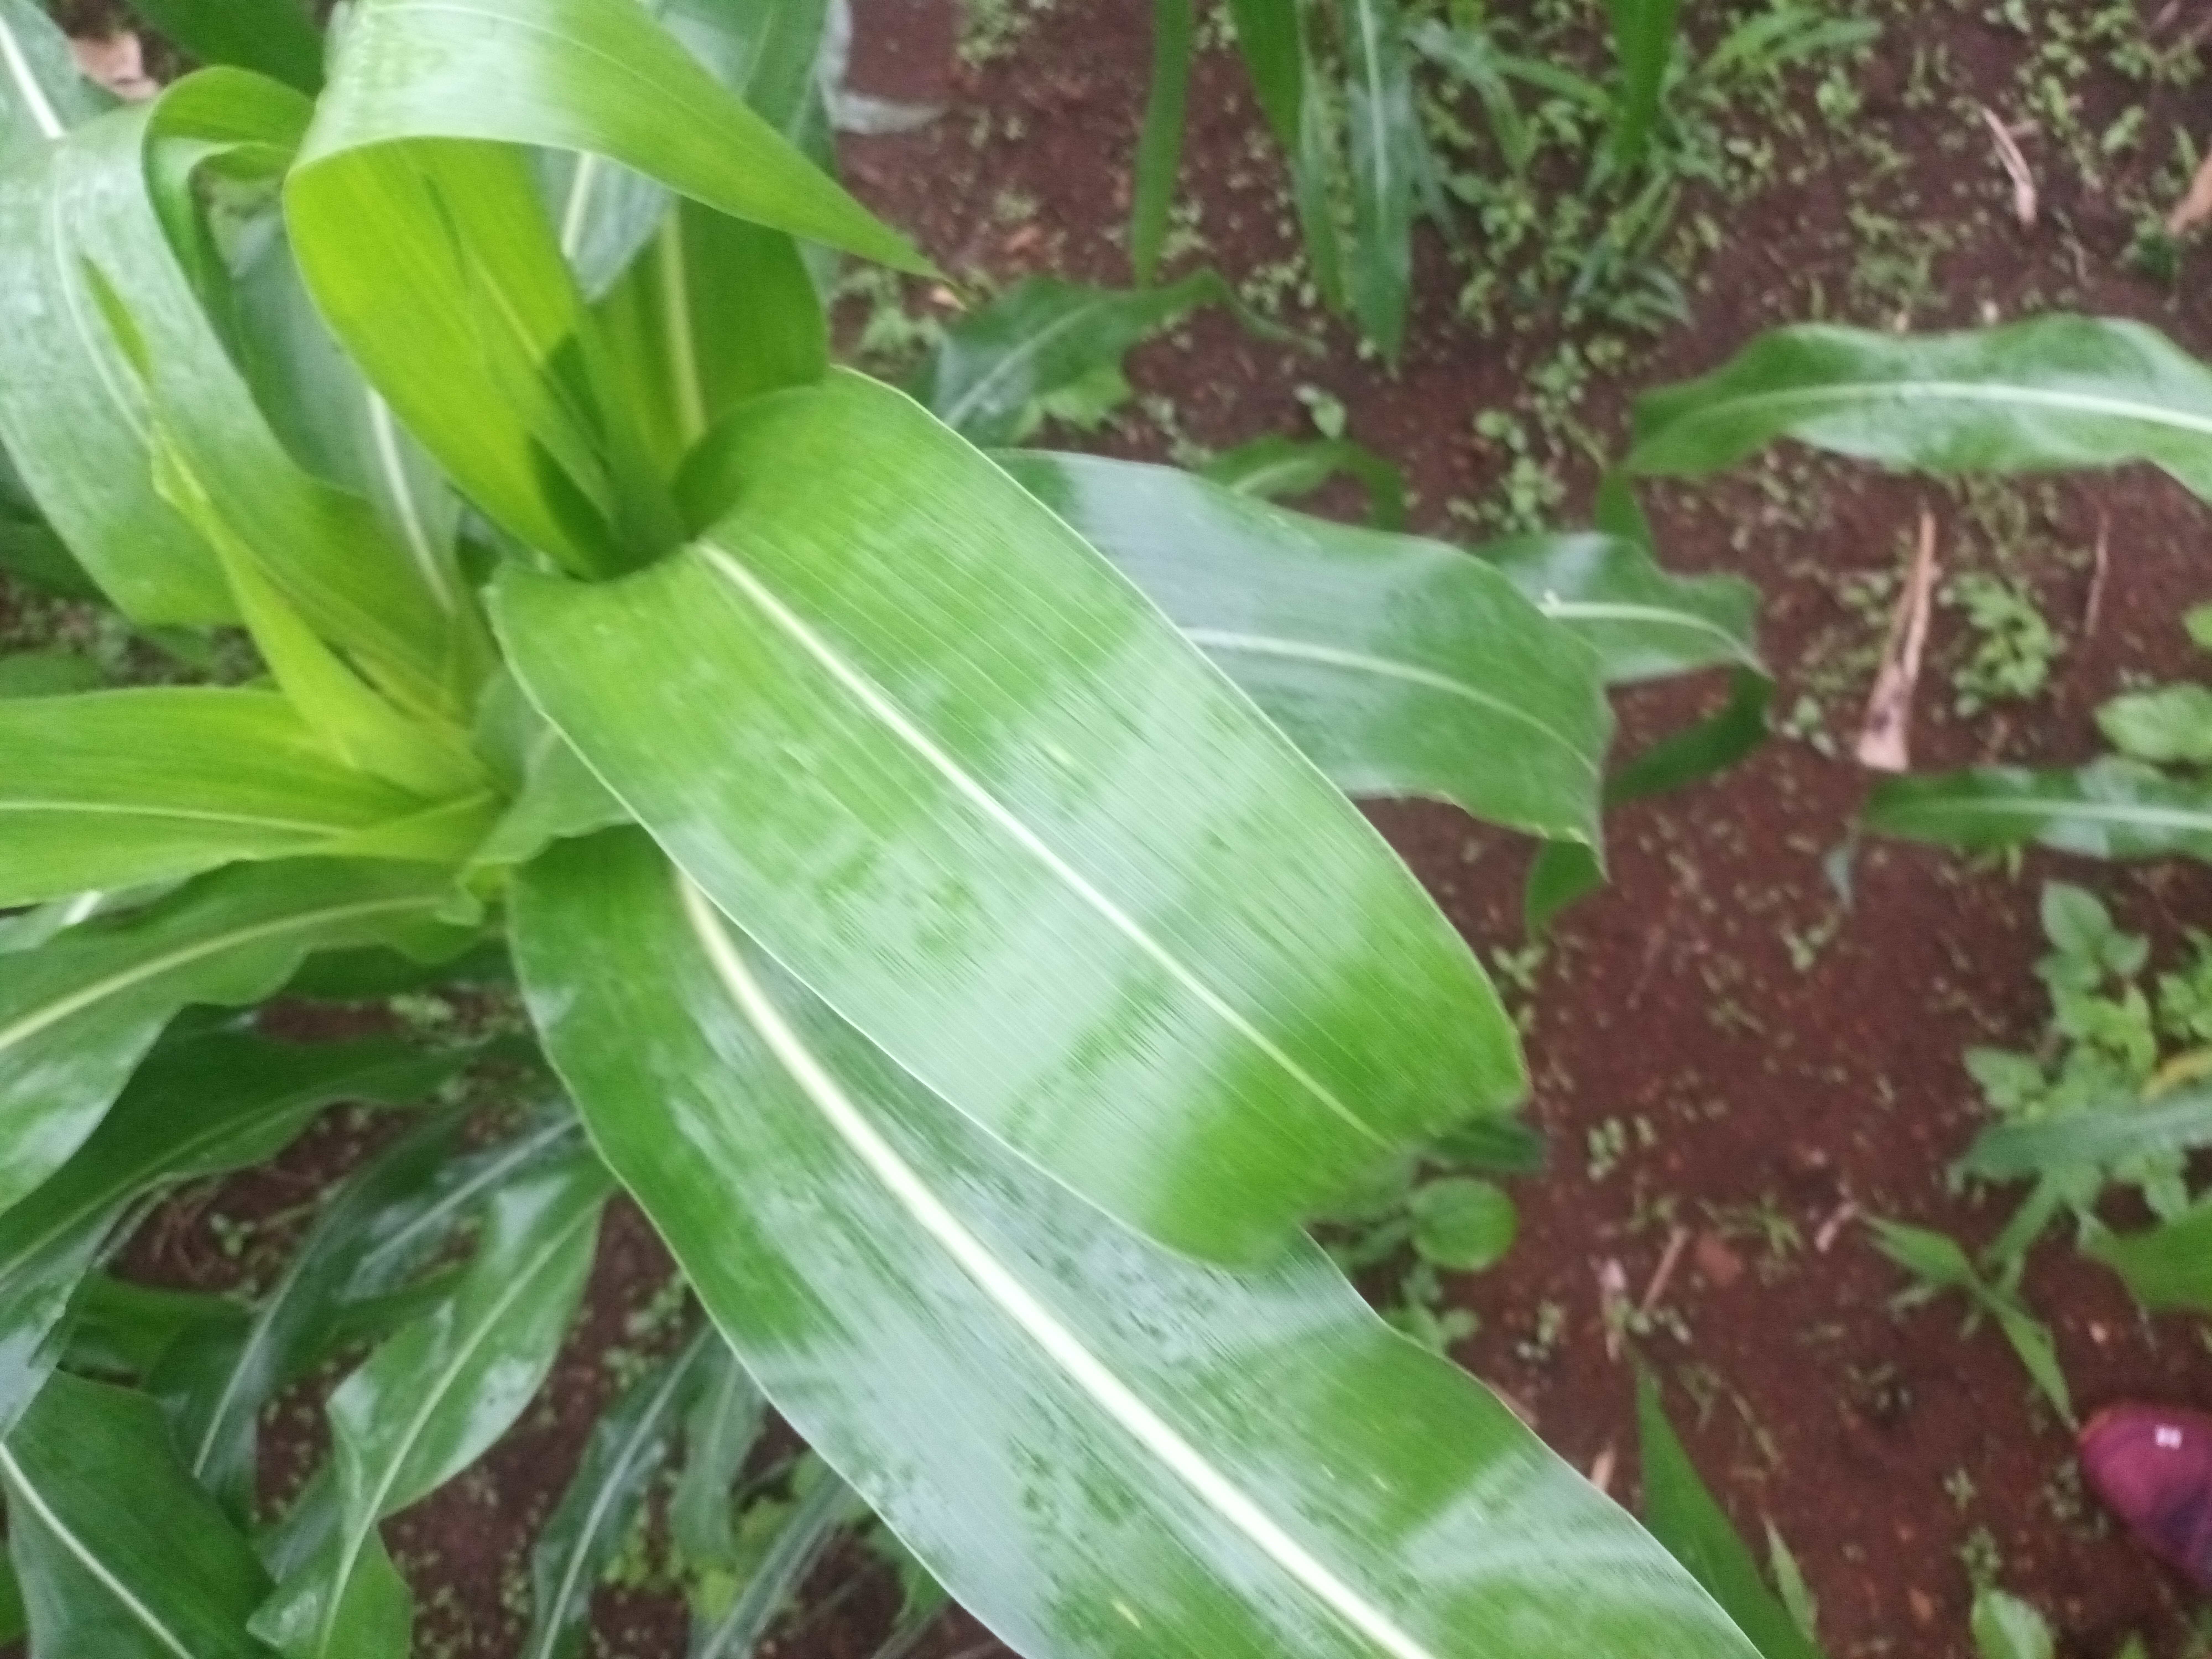
Label: healthy